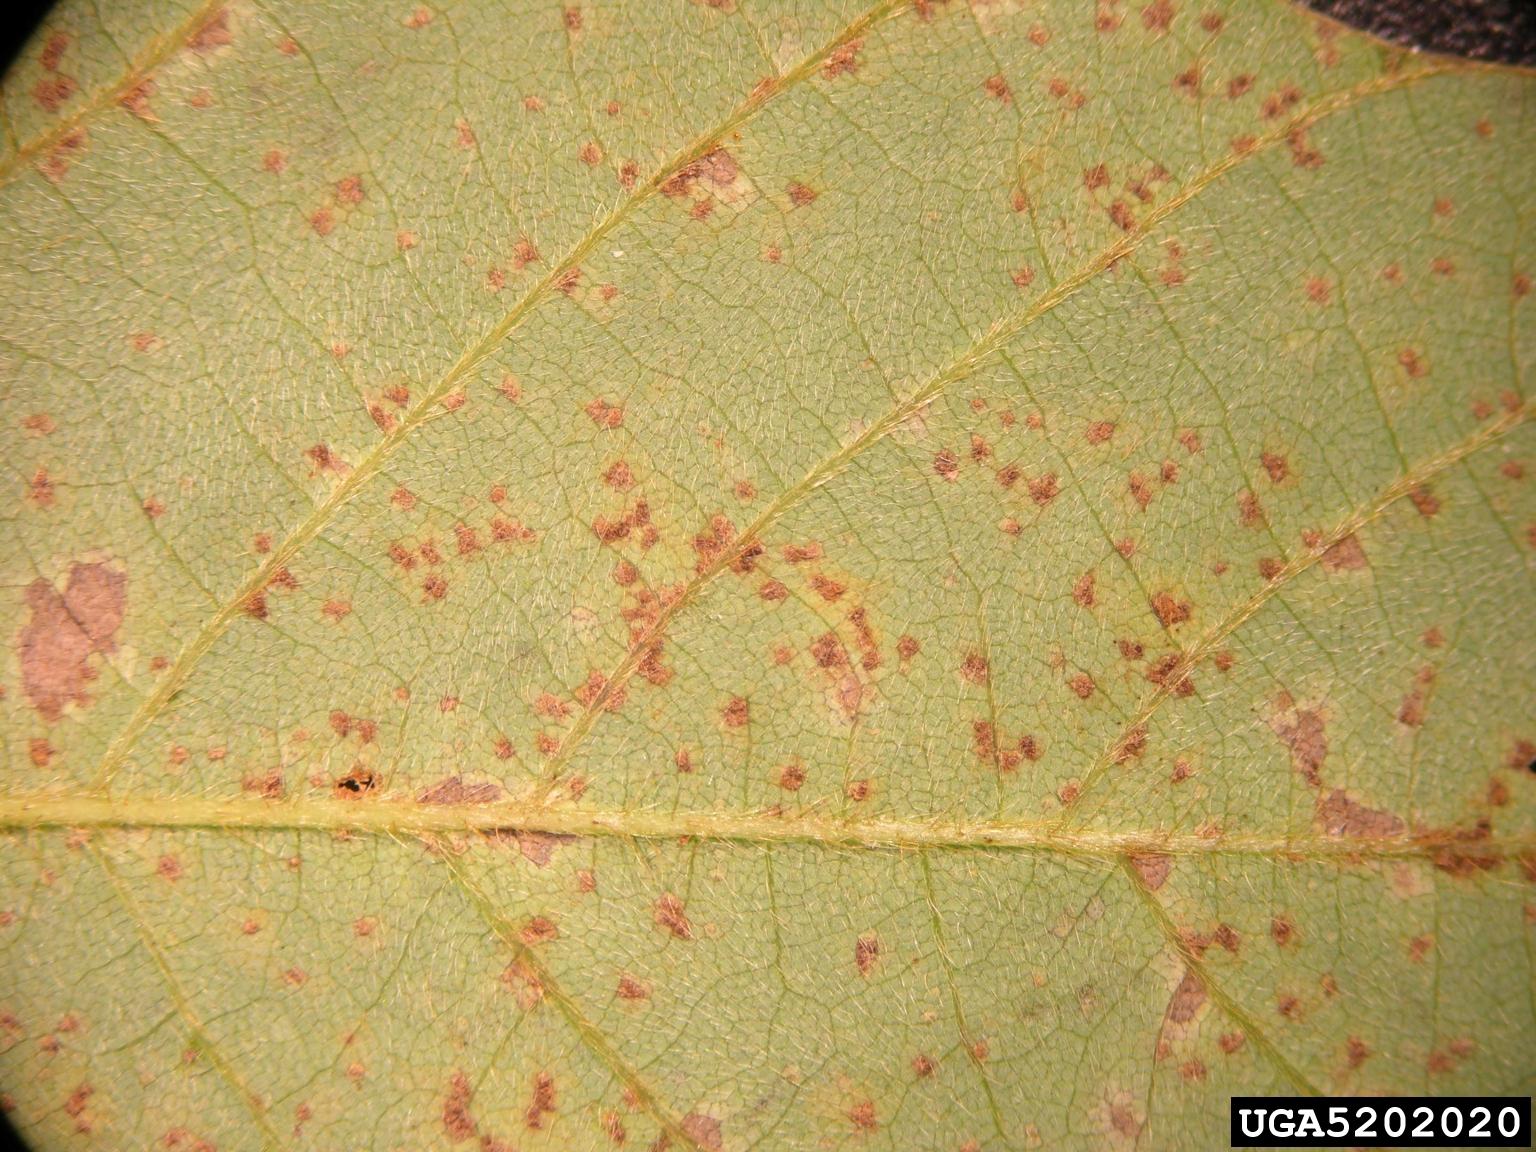
Plant: Soybean
Disease: bean rust